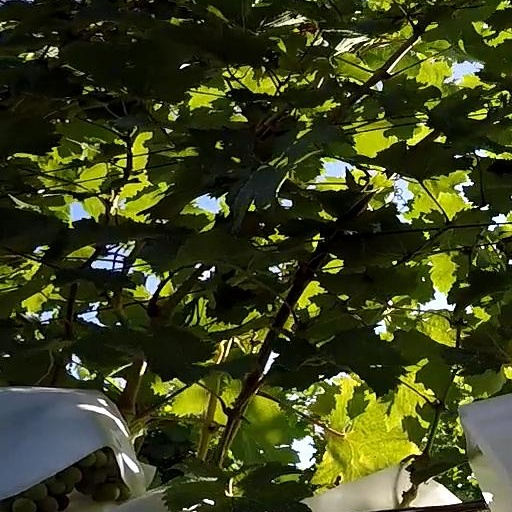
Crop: grape